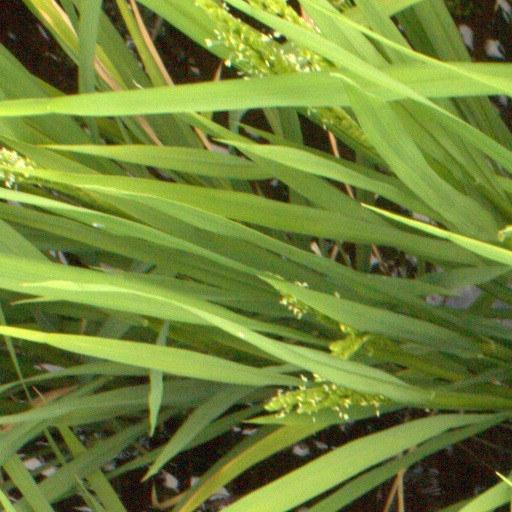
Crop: rice